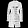
Label: Coat